History of Dreamworld

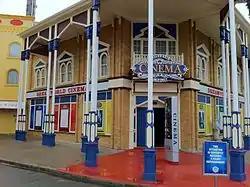
Dreamworld Cinema in the final stages of its renovation in late 2010.

On 2 April 2010, the Illuminate Light & Laser Spectacular began seasonal operation in Main Street. The attraction is a light and laser show created by Australian entertainment company, Laservision. On 17 September 2010, the Tower of Terror relaunched as the Tower of Terror II featuring a new, reversed car. In late 2010, Dreamworld announced that they would begin celebrating their 30th birthday by holding the Summer Funomenon over the summer school holidays. The IMAX Theatre was renovated to become the Dreamworld Cinema. A roof was constructed over Main Street between the entrances for Ocean Parade and Nickelodeon Central. The Marketplace in Main Street was also upgraded. Also a new tiger cub named Pi (pronounced pie) was transferred to the park from Cairns Wildlife Safari Reserve.